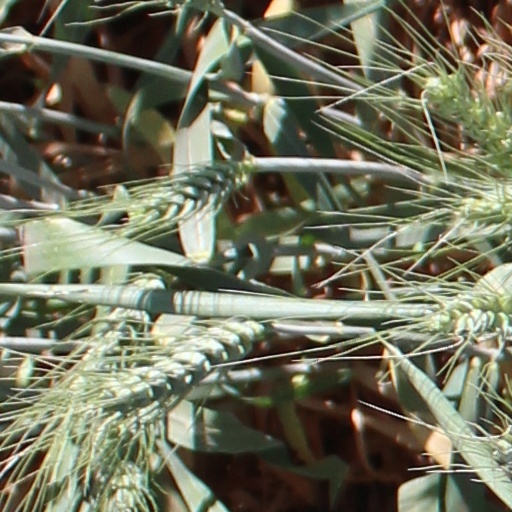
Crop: wheat